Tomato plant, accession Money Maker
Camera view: horizontal (90 deg, fisheye); turntable rotation: 0 degrees
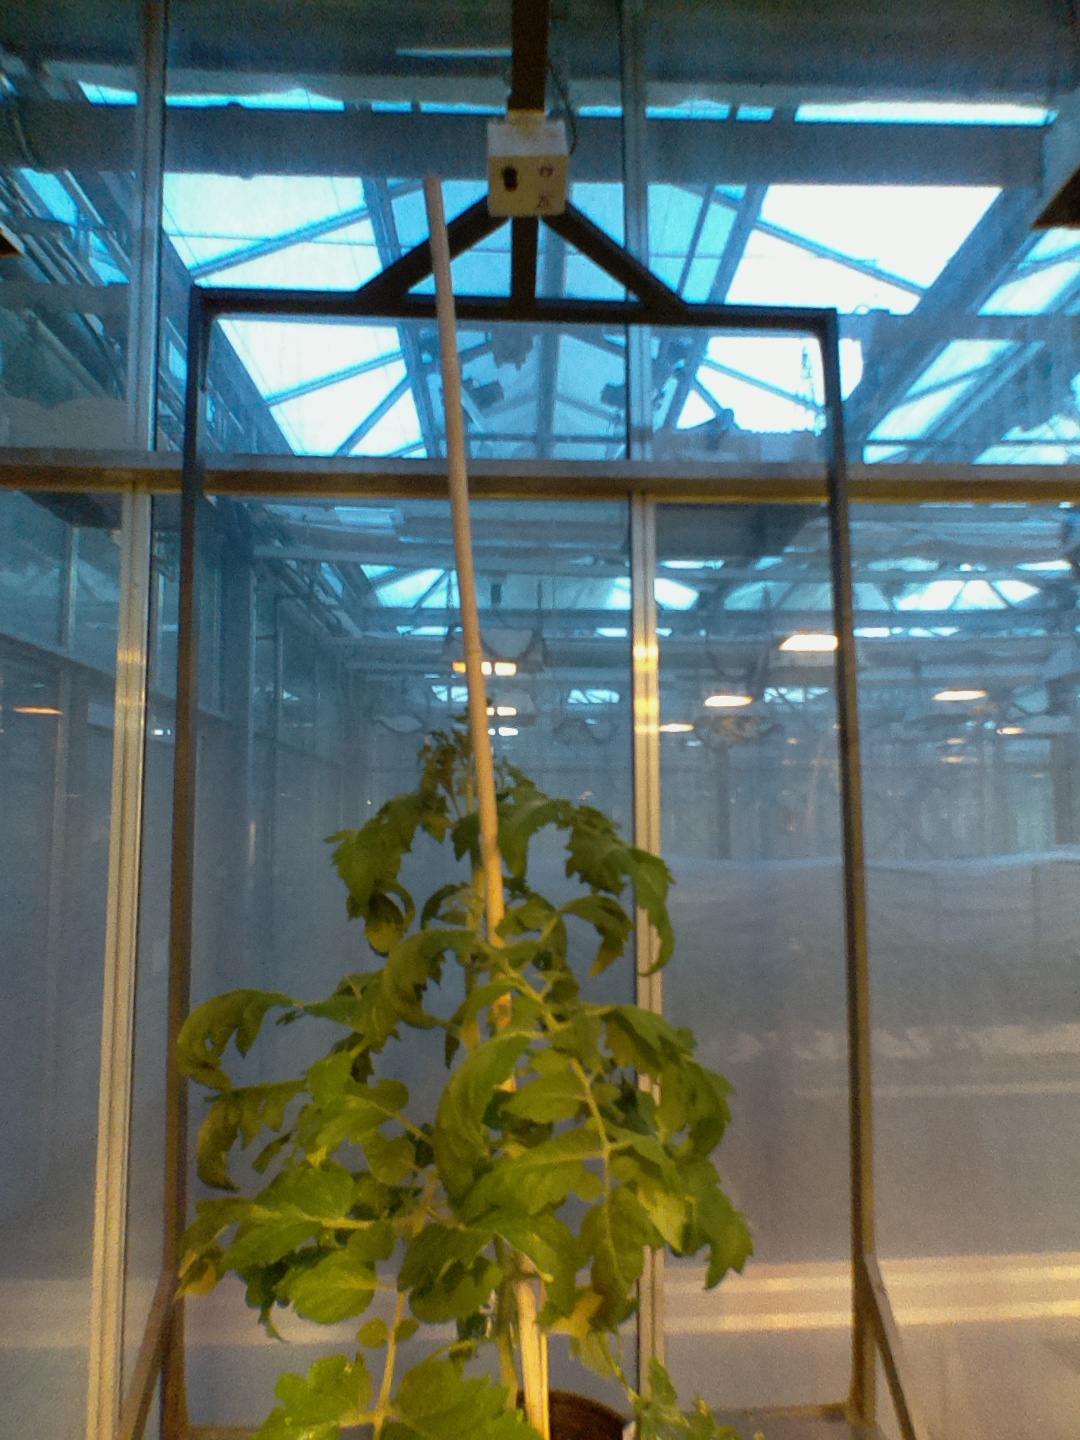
BBCH growth stage 65: Full flowering, 50%-60% of flowers open, first petals falling